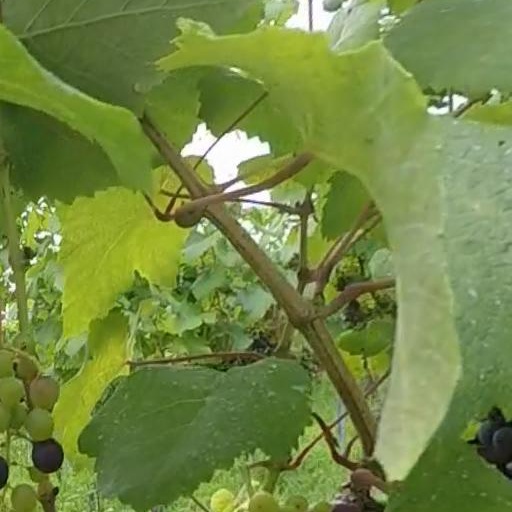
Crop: grape